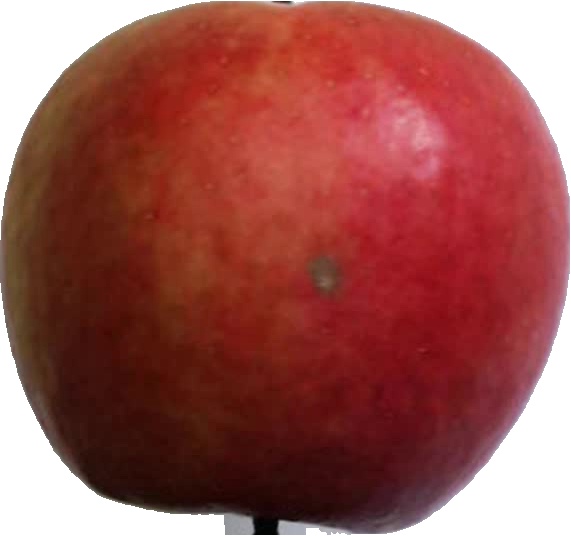
Label: apple_crimson_snow_1